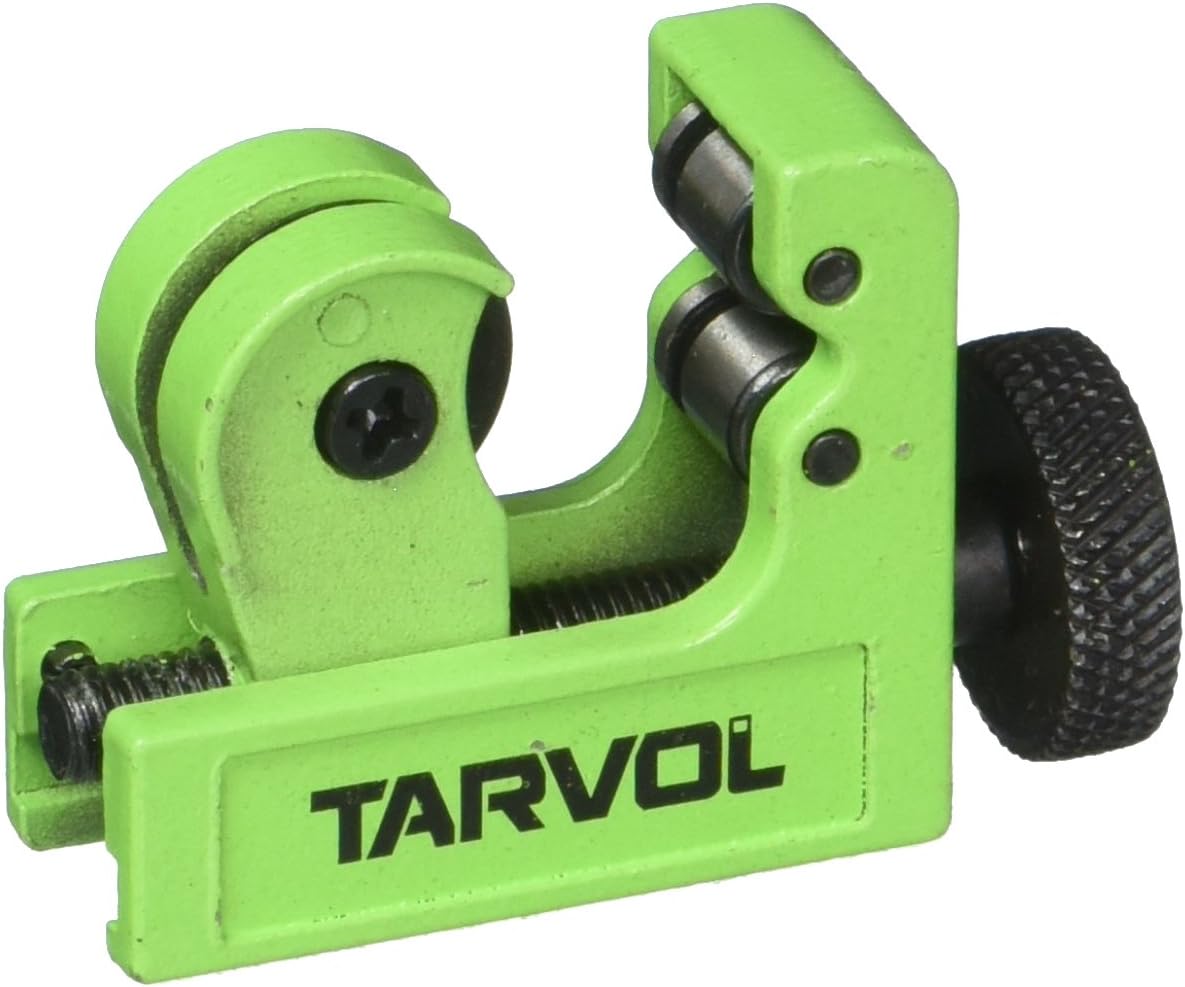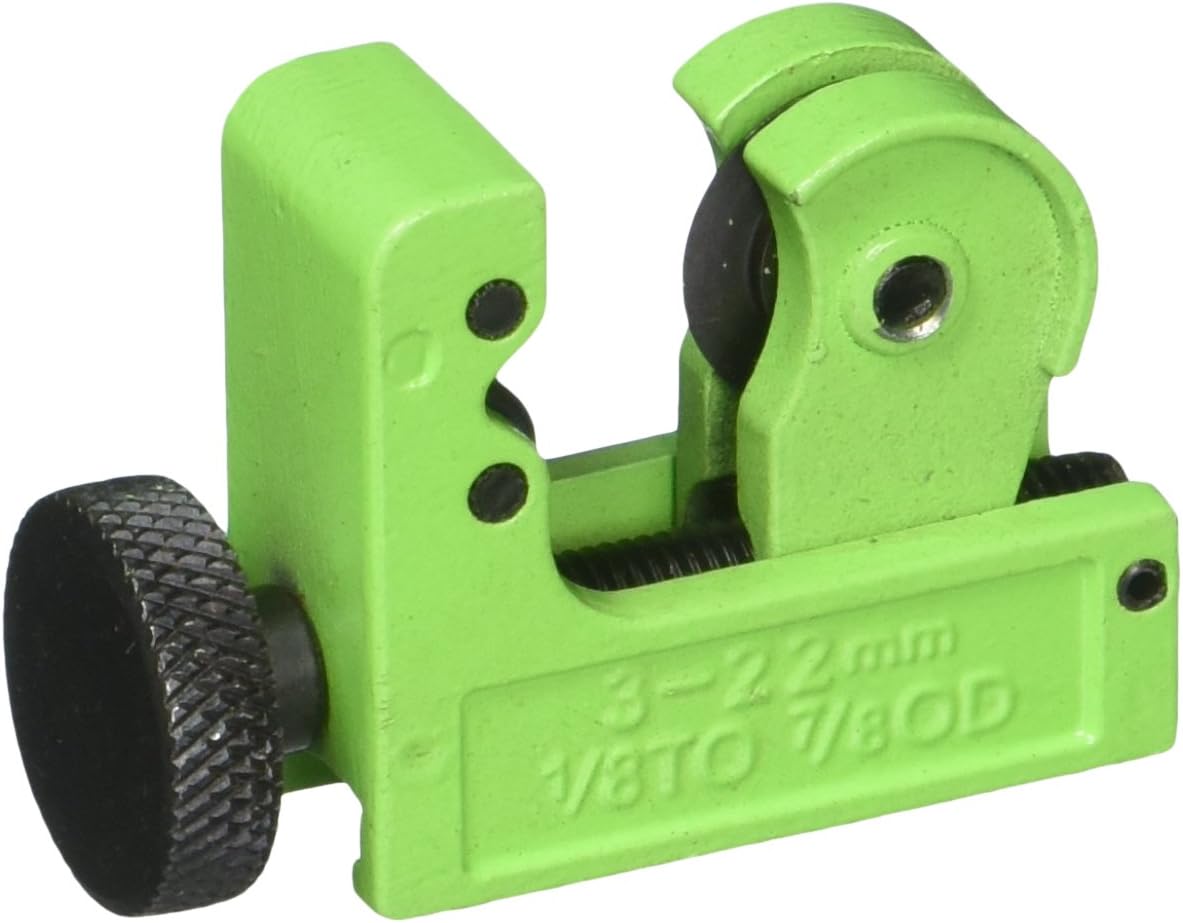
Mini Pipe & Tube Cutter (HEAVY DUTY INDUSTRIAL GRADE) Adjustable Tubing Cutter Diameter of 3-22MM (1/8 to 7/8 Inches) - Perfect for Cutting Copper, Aluminum, Brass, PVC, Steel, Plastic, and More!
Category: Tools & Home Improvement
Pipe & Tubing Cutter by Tarvol
Features: Lightweight & Incredibly Strong - Durable aluminum alloy body with strong cutting jaws | Cuts The Most Common Pipe Sizes - Reduces down from 1/8in (3mm) to 7/8in (22mm) and everything in-between! | Heavy Duty Twist Knob - Industrial strength metal knob, can easily be twisted with gloves or in wet/cold conditions. | Perfect For Cutting All Types Of Piping & Tubing - Including copper, brass, metal, plastic, PVC, stainless steel, and more! | 100% Manufacturer Money Back Guarantee - Tarvol guarantees all of It's products and tools for life!